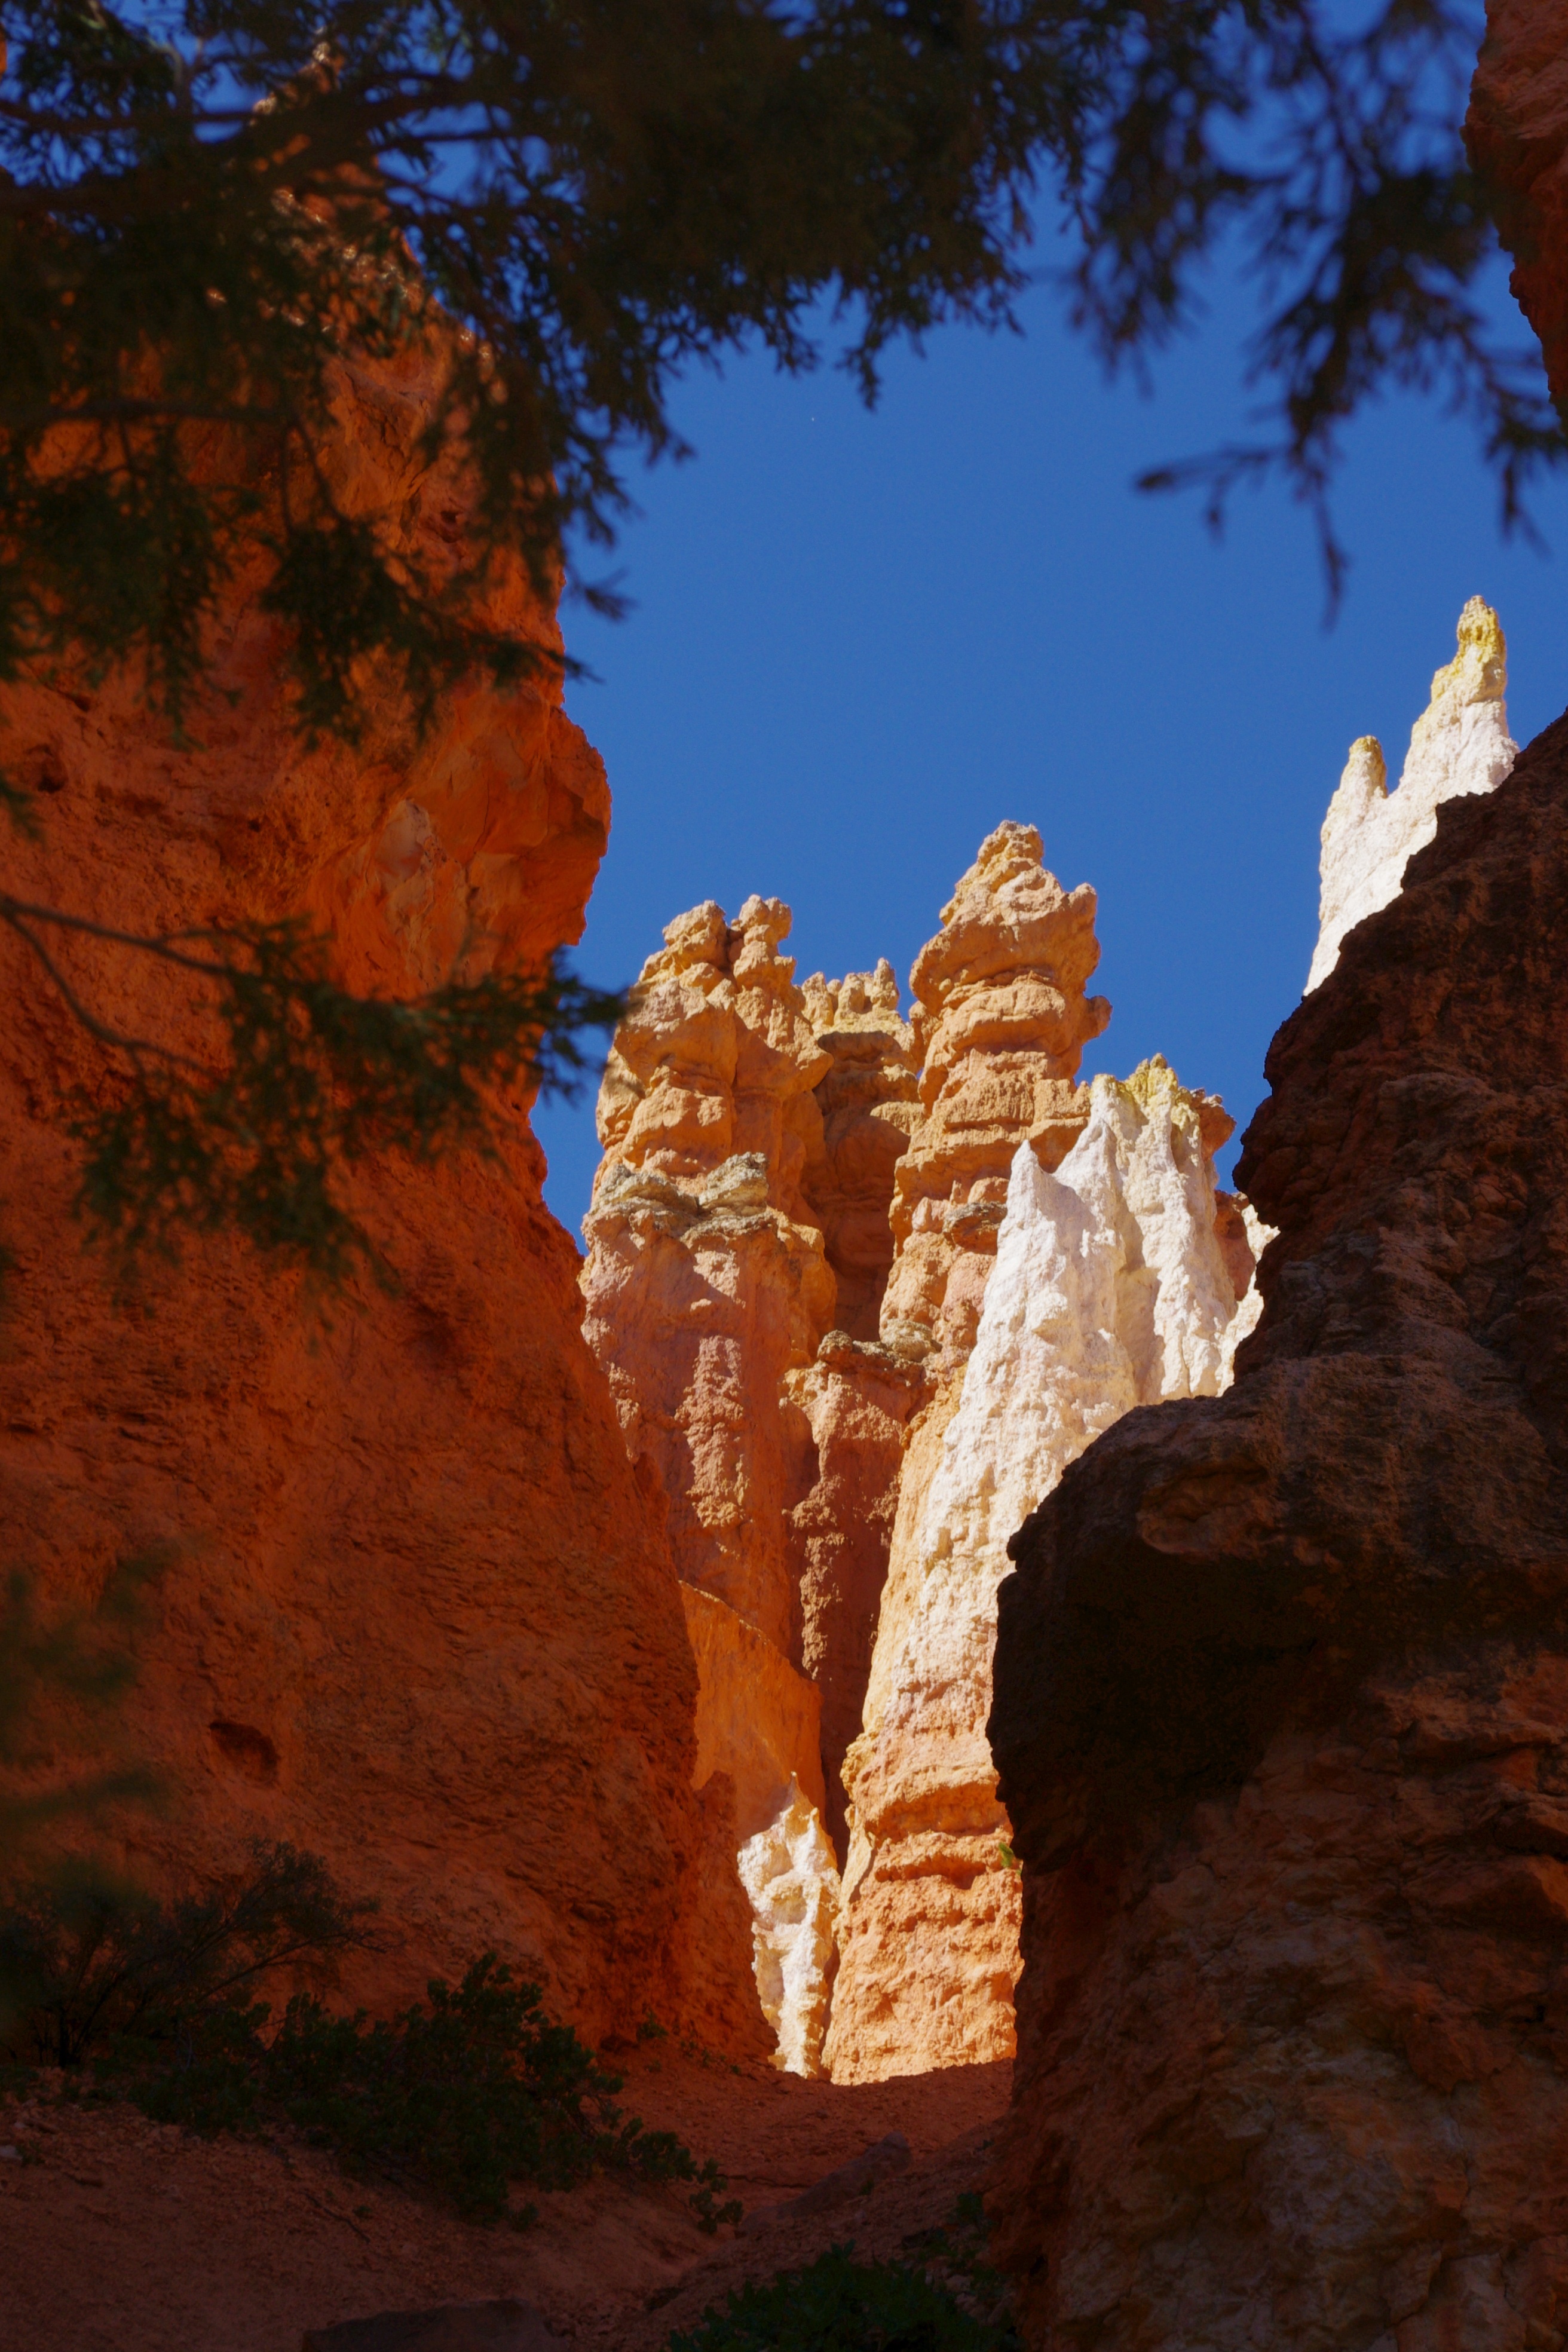
rock, sandstone, valley, formation, cliff, arch, scenic, park, landmark, canyon, terrain, bryce, national, geology, utah, southwest, wadi, landform, geographical feature